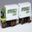
Label: truck